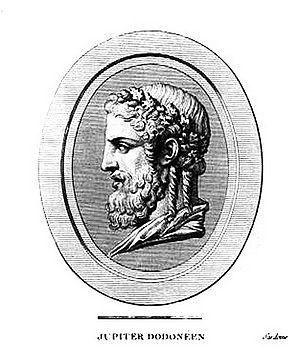
Jupiter_dodonéen
Zeus est le dieu suprême dans la mythologie grecque. Fils du titan Cronos et de la titanide Rhéa, marié à sa sœur Héra, il a engendré, avec cette déesse et avec d'autres, plusieurs dieux et déesses, et, avec des mortelles, de nombreux héros, comme l'a expliqué la théogonie d'Hésiode.